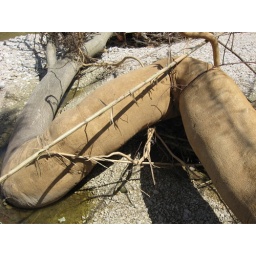
Strange tree uprooted and dragged by bad weather along the bed of the river